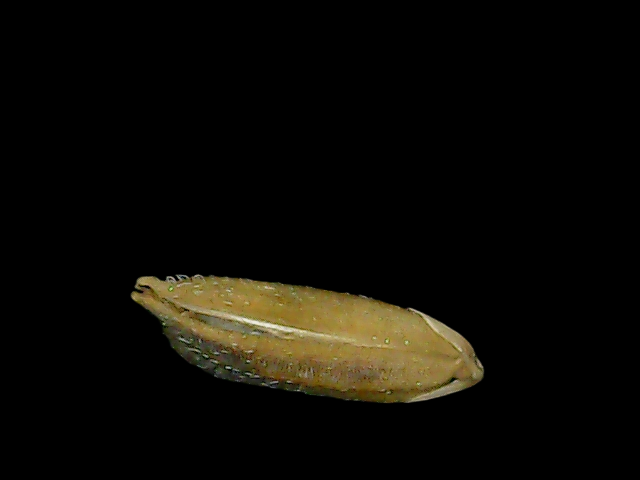
Rice variety: Bd49